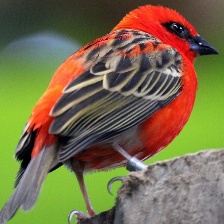
Species: RED FODY
Scientific name: FOUDIA MADAGASCARIENSIS